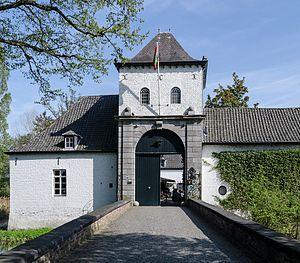
Le Château Daelenbroeck est un château à Herkenbosch, situé aux numéros 1-2 Kasteellaan.